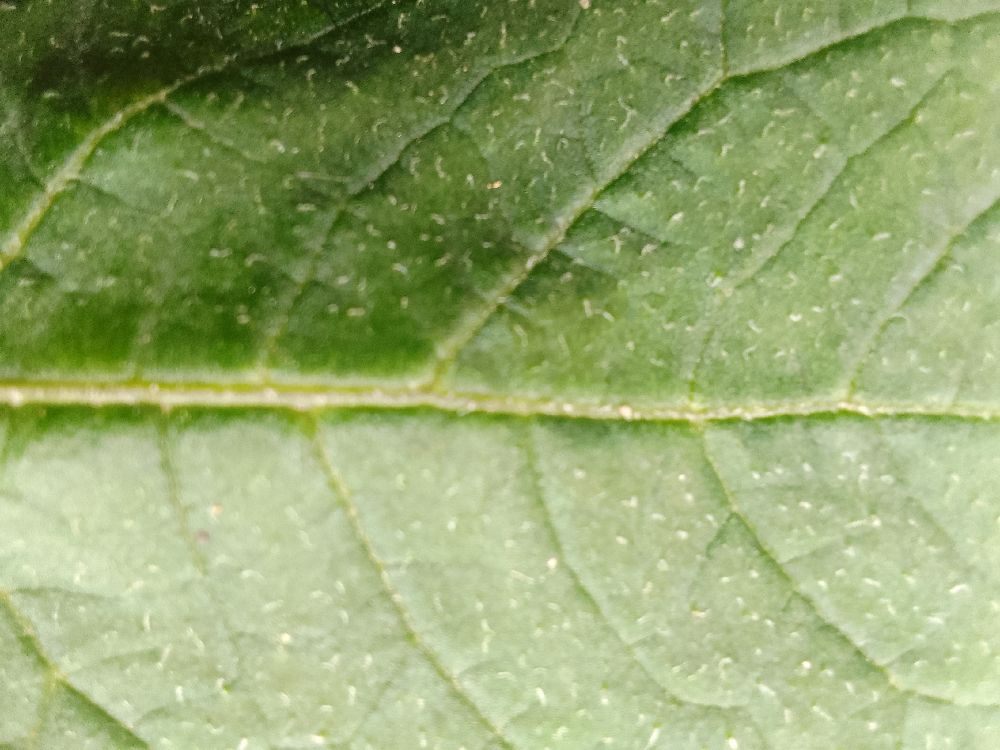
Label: Healthy